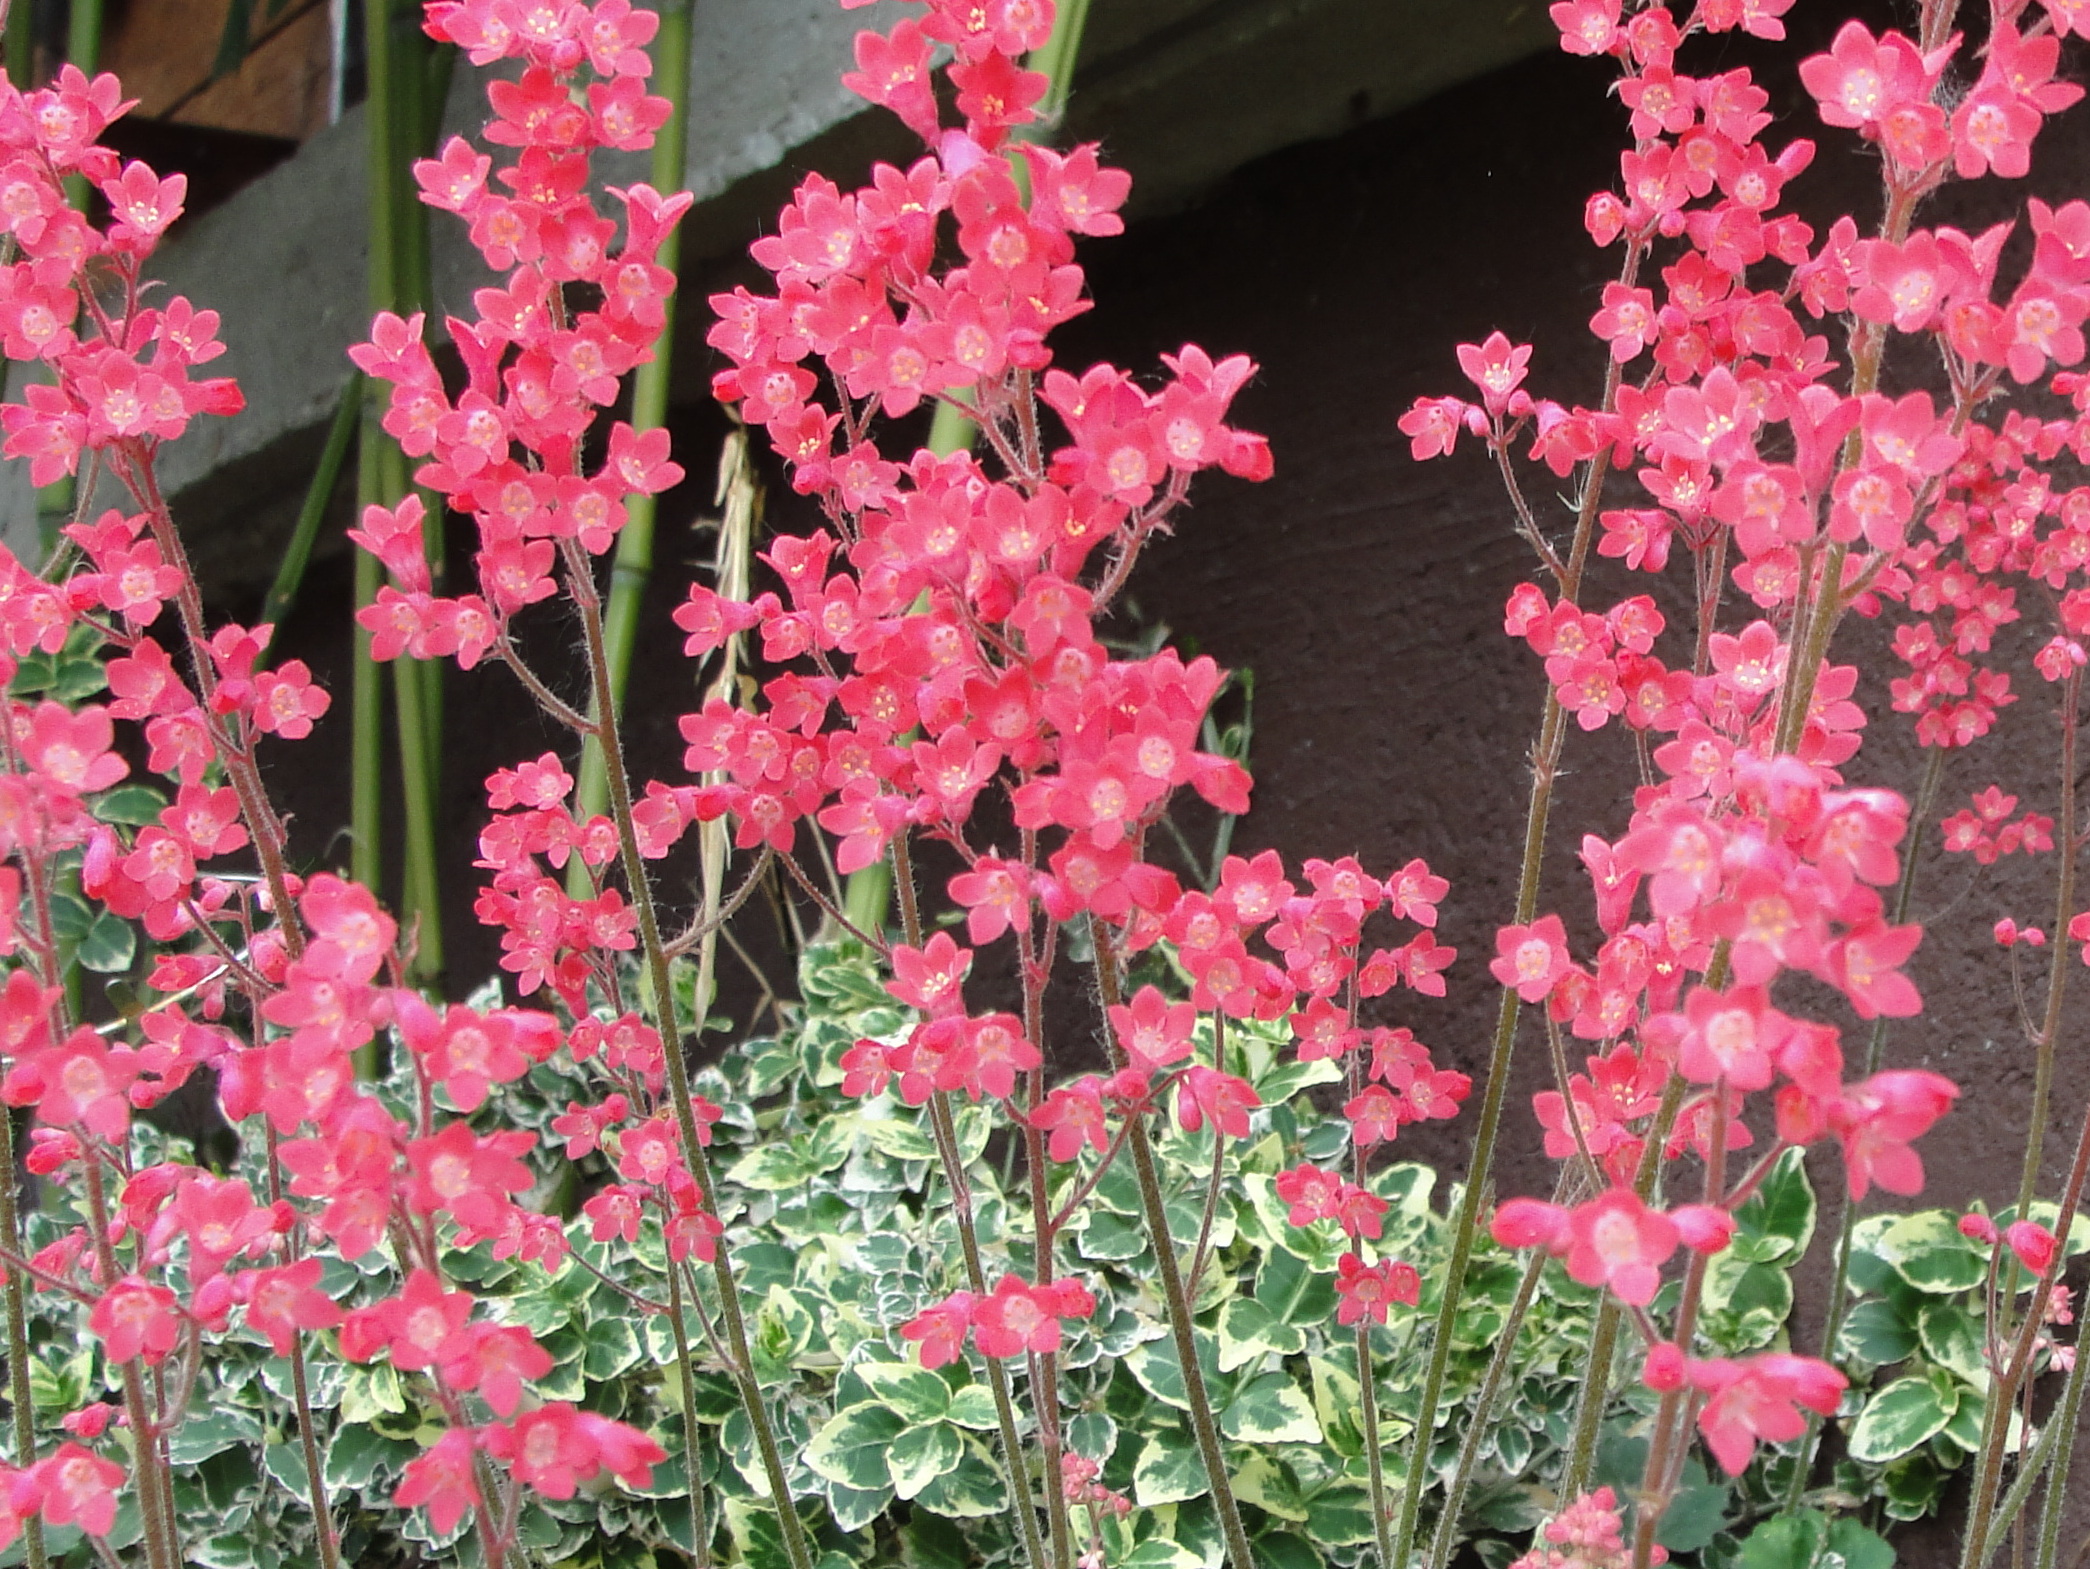
flower, plant, pink, flora, flowering plant, annual plant, shrub, pink family, spring